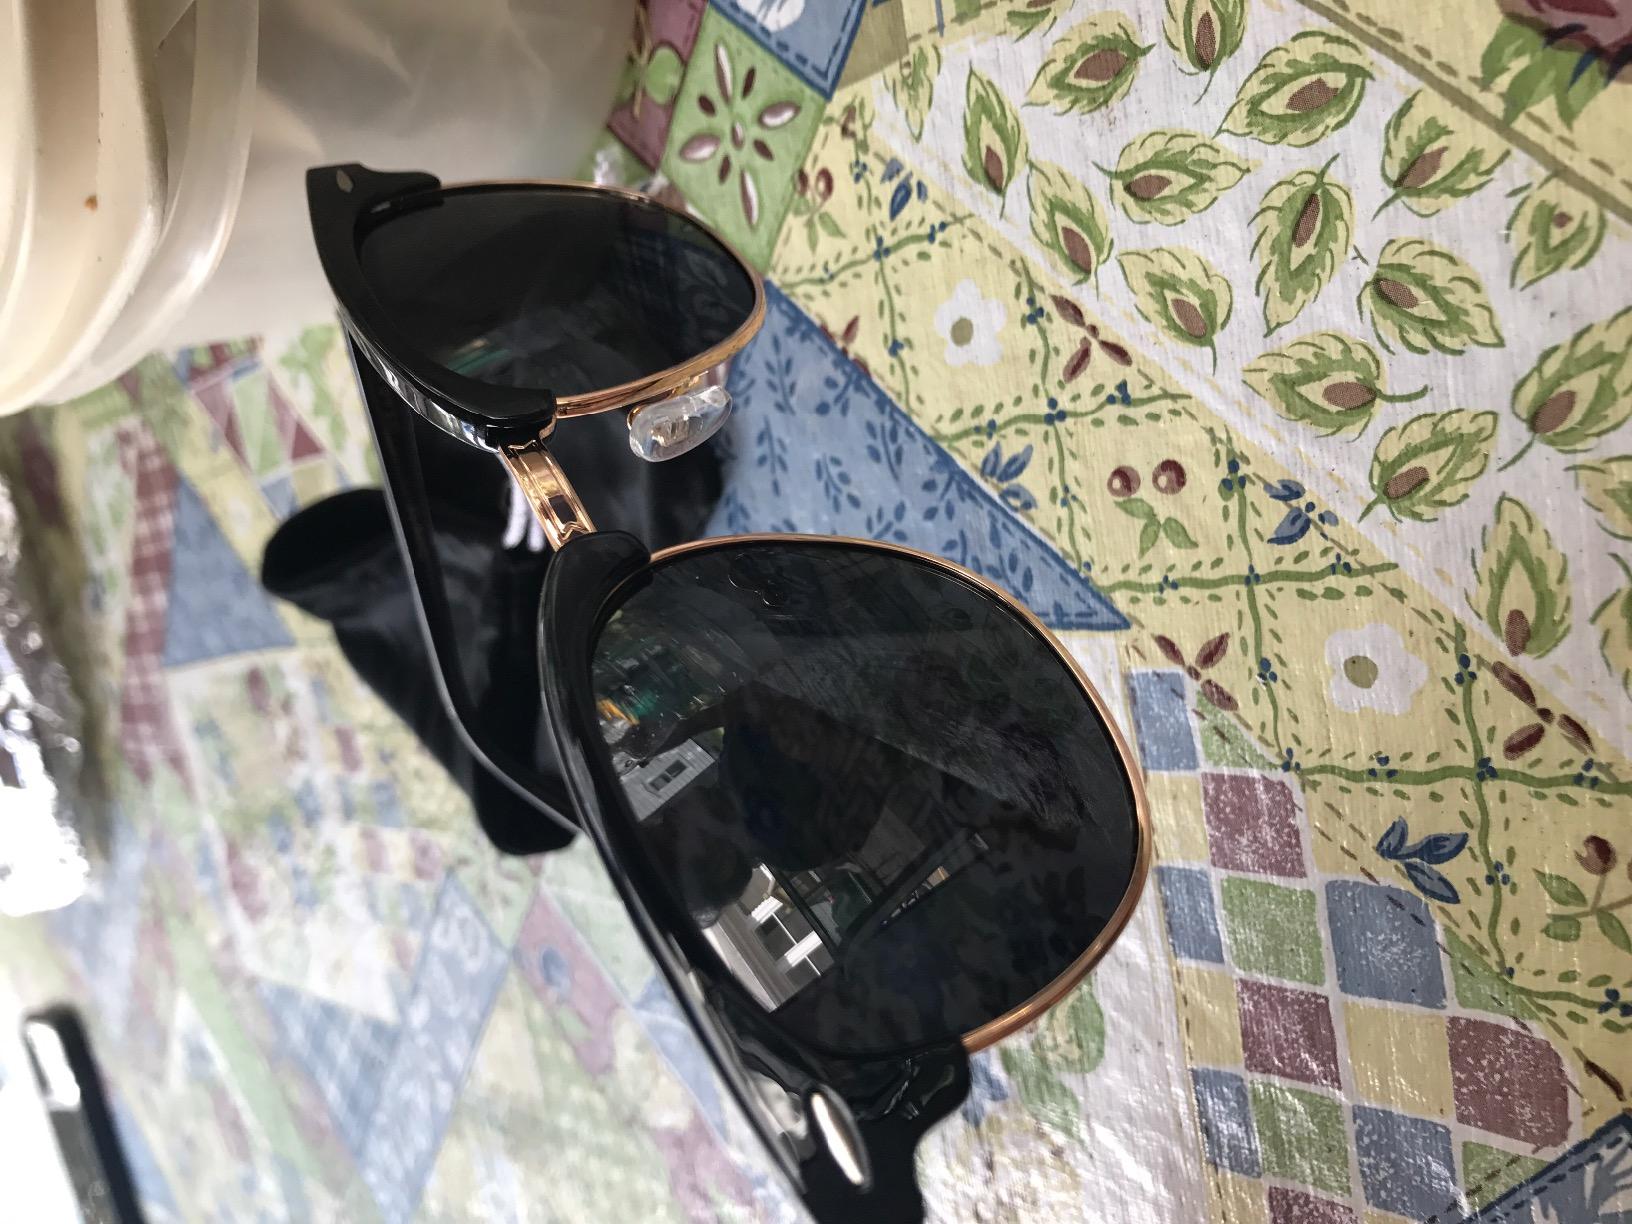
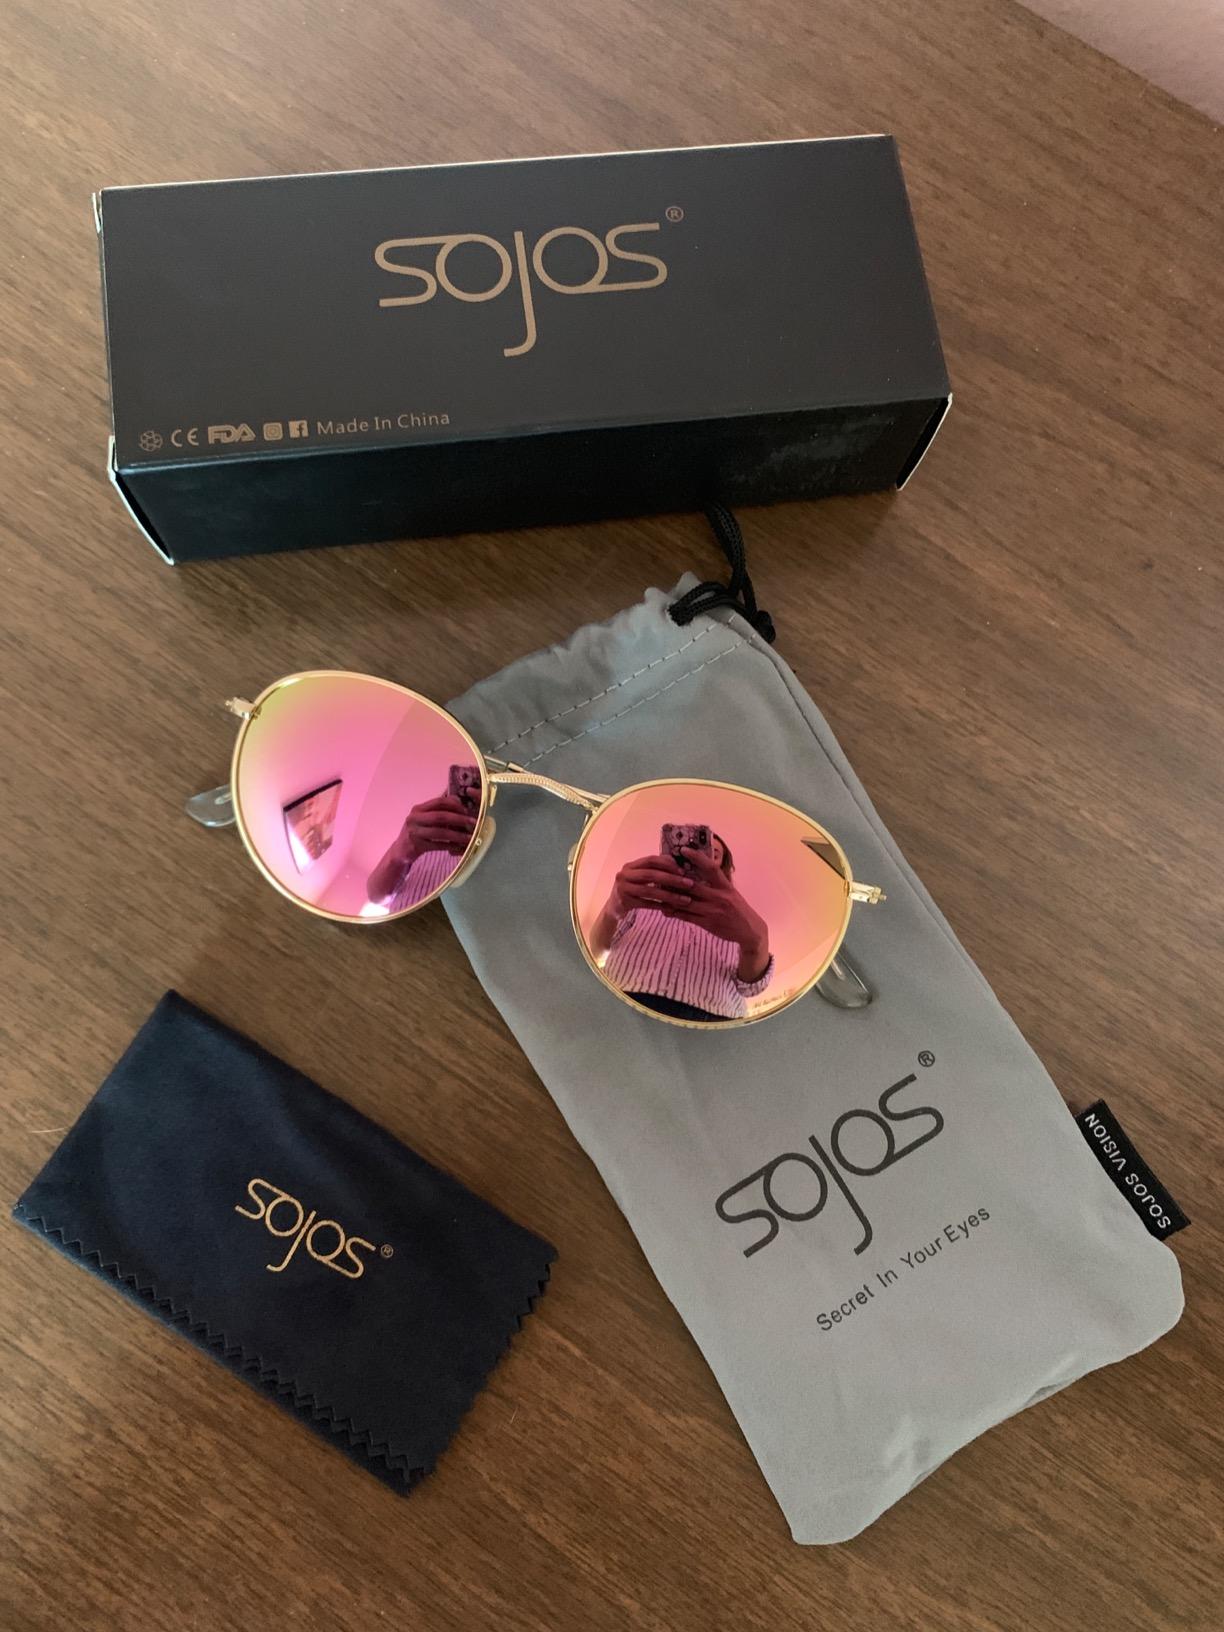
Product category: accessories_sunglasses
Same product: no